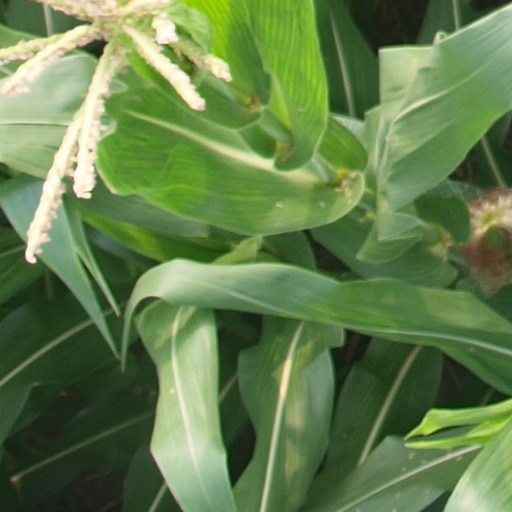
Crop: maize; corn